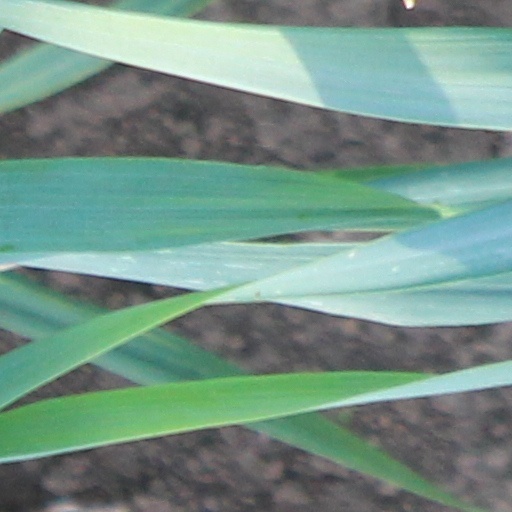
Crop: wheat